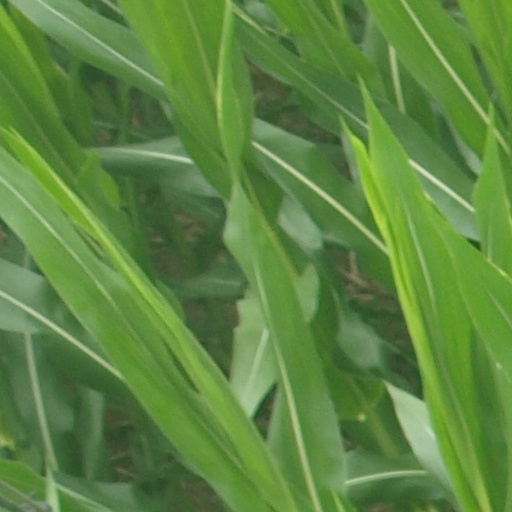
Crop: maize; corn